Greener Grass

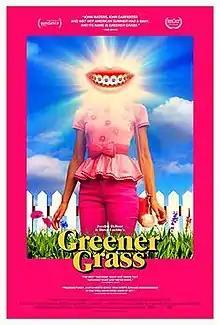
Release poster

Greener Grass is a 2019 American surrealist satirical black comedy film written and directed by Jocelyn DeBoer and Dawn Luebbe in their feature directorial debuts. It stars DeBoer, Luebbe, Beck Bennett, Neil Casey, Mary Holland, Janicza Bravo, and D'Arcy Carden. The film had its world premiere at the 2019 Sundance Film Festival, and was released in select theaters and on VOD in the United States on October 18, 2019, by IFC Midnight.